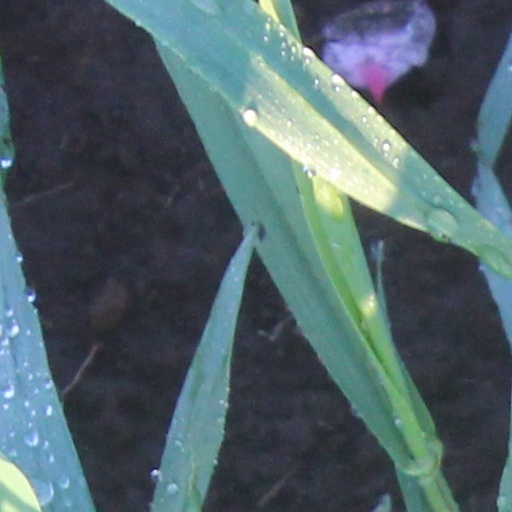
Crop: wheat